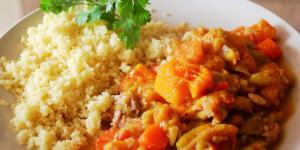
cuscus con verduras y pollo